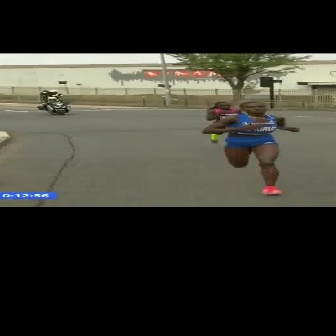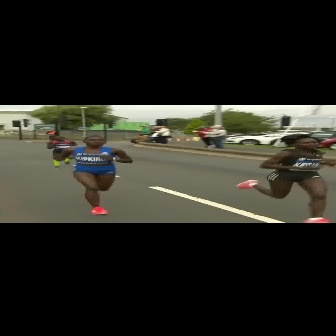
  Please identify the target specified by the bounding box [201,101,296,195] in the first image and locate it in the second image. Return the coordinates in [x_min,y_min,x_max,y_max] format.
Answer: [52,135,131,214]